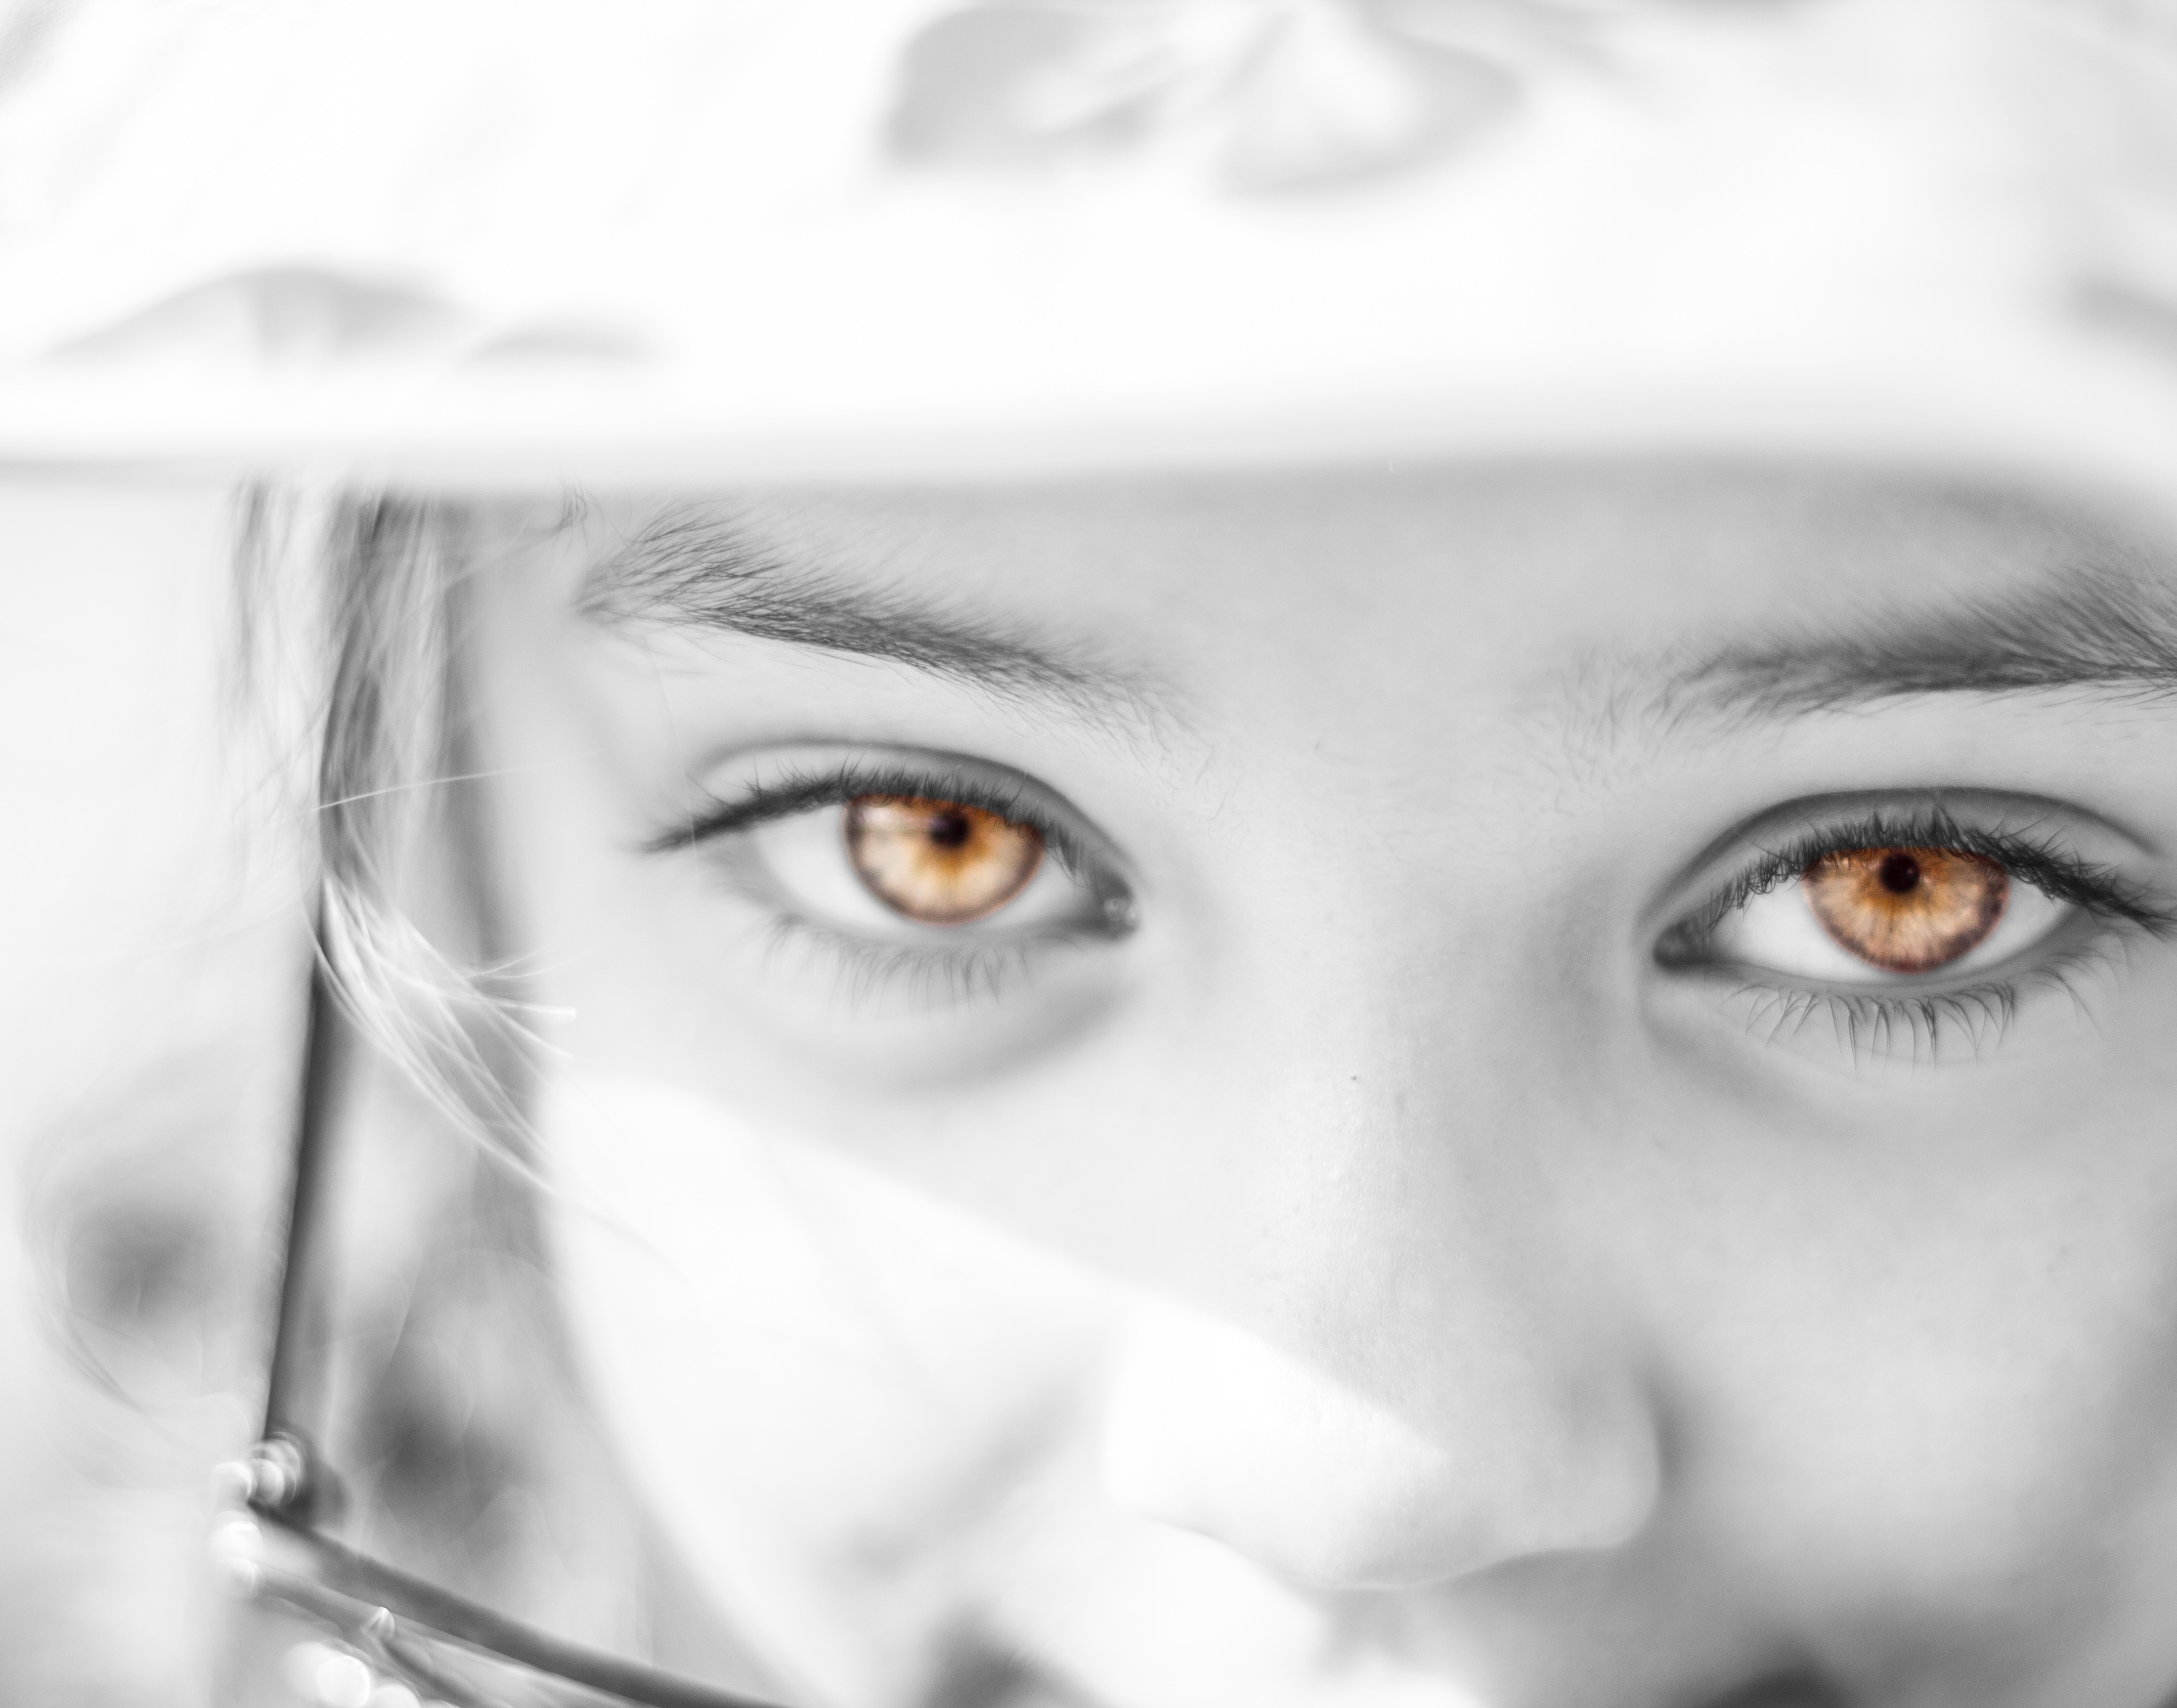
black and white, white, photography, portrait, monochrome, eyebrow, eyelash, close up, human body, face, nose, drawing, eye, glasses, head, skin, beauty, organ, monochrome photography, portrait photography, vision care